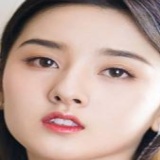
diễn viên Tống Tổ Nhi